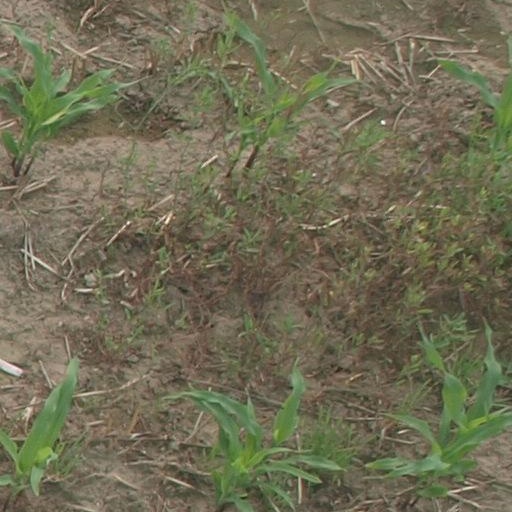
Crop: maize; corn